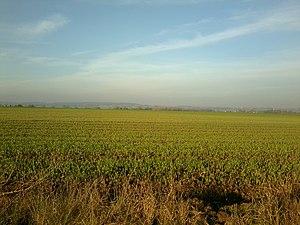
Galluis (78)
La plaine de Montfort-l'Amaury ou plaine de Montfort est une très vaste étendue au cœur du département des Yvelines qui s'étend entre la vallée de la Mauldre à l'est, la forêt de Rambouillet au sud, les hauteurs de La Queue-les-Yvelines à l'ouest et les forêts de Thoiry et Beynes au nord.